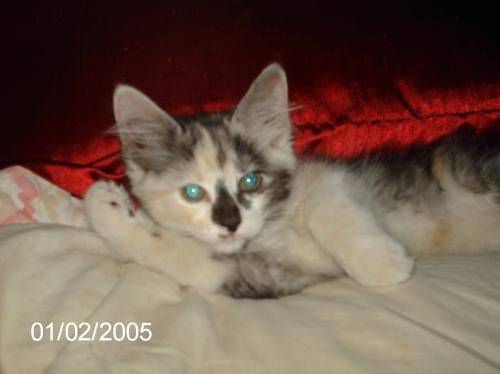
Label: cat